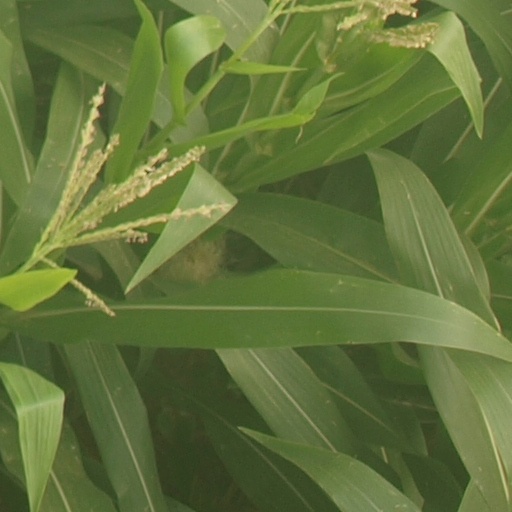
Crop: maize; corn